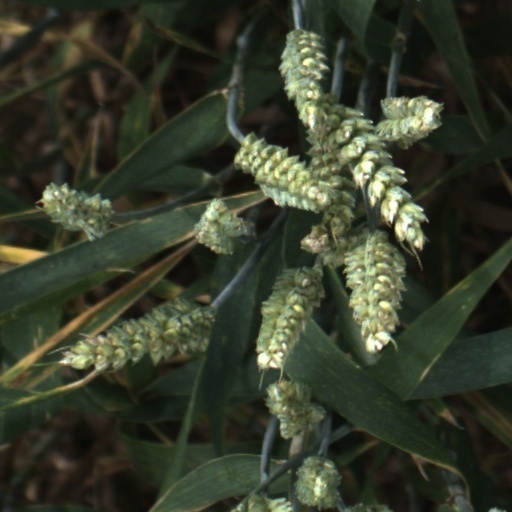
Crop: wheat